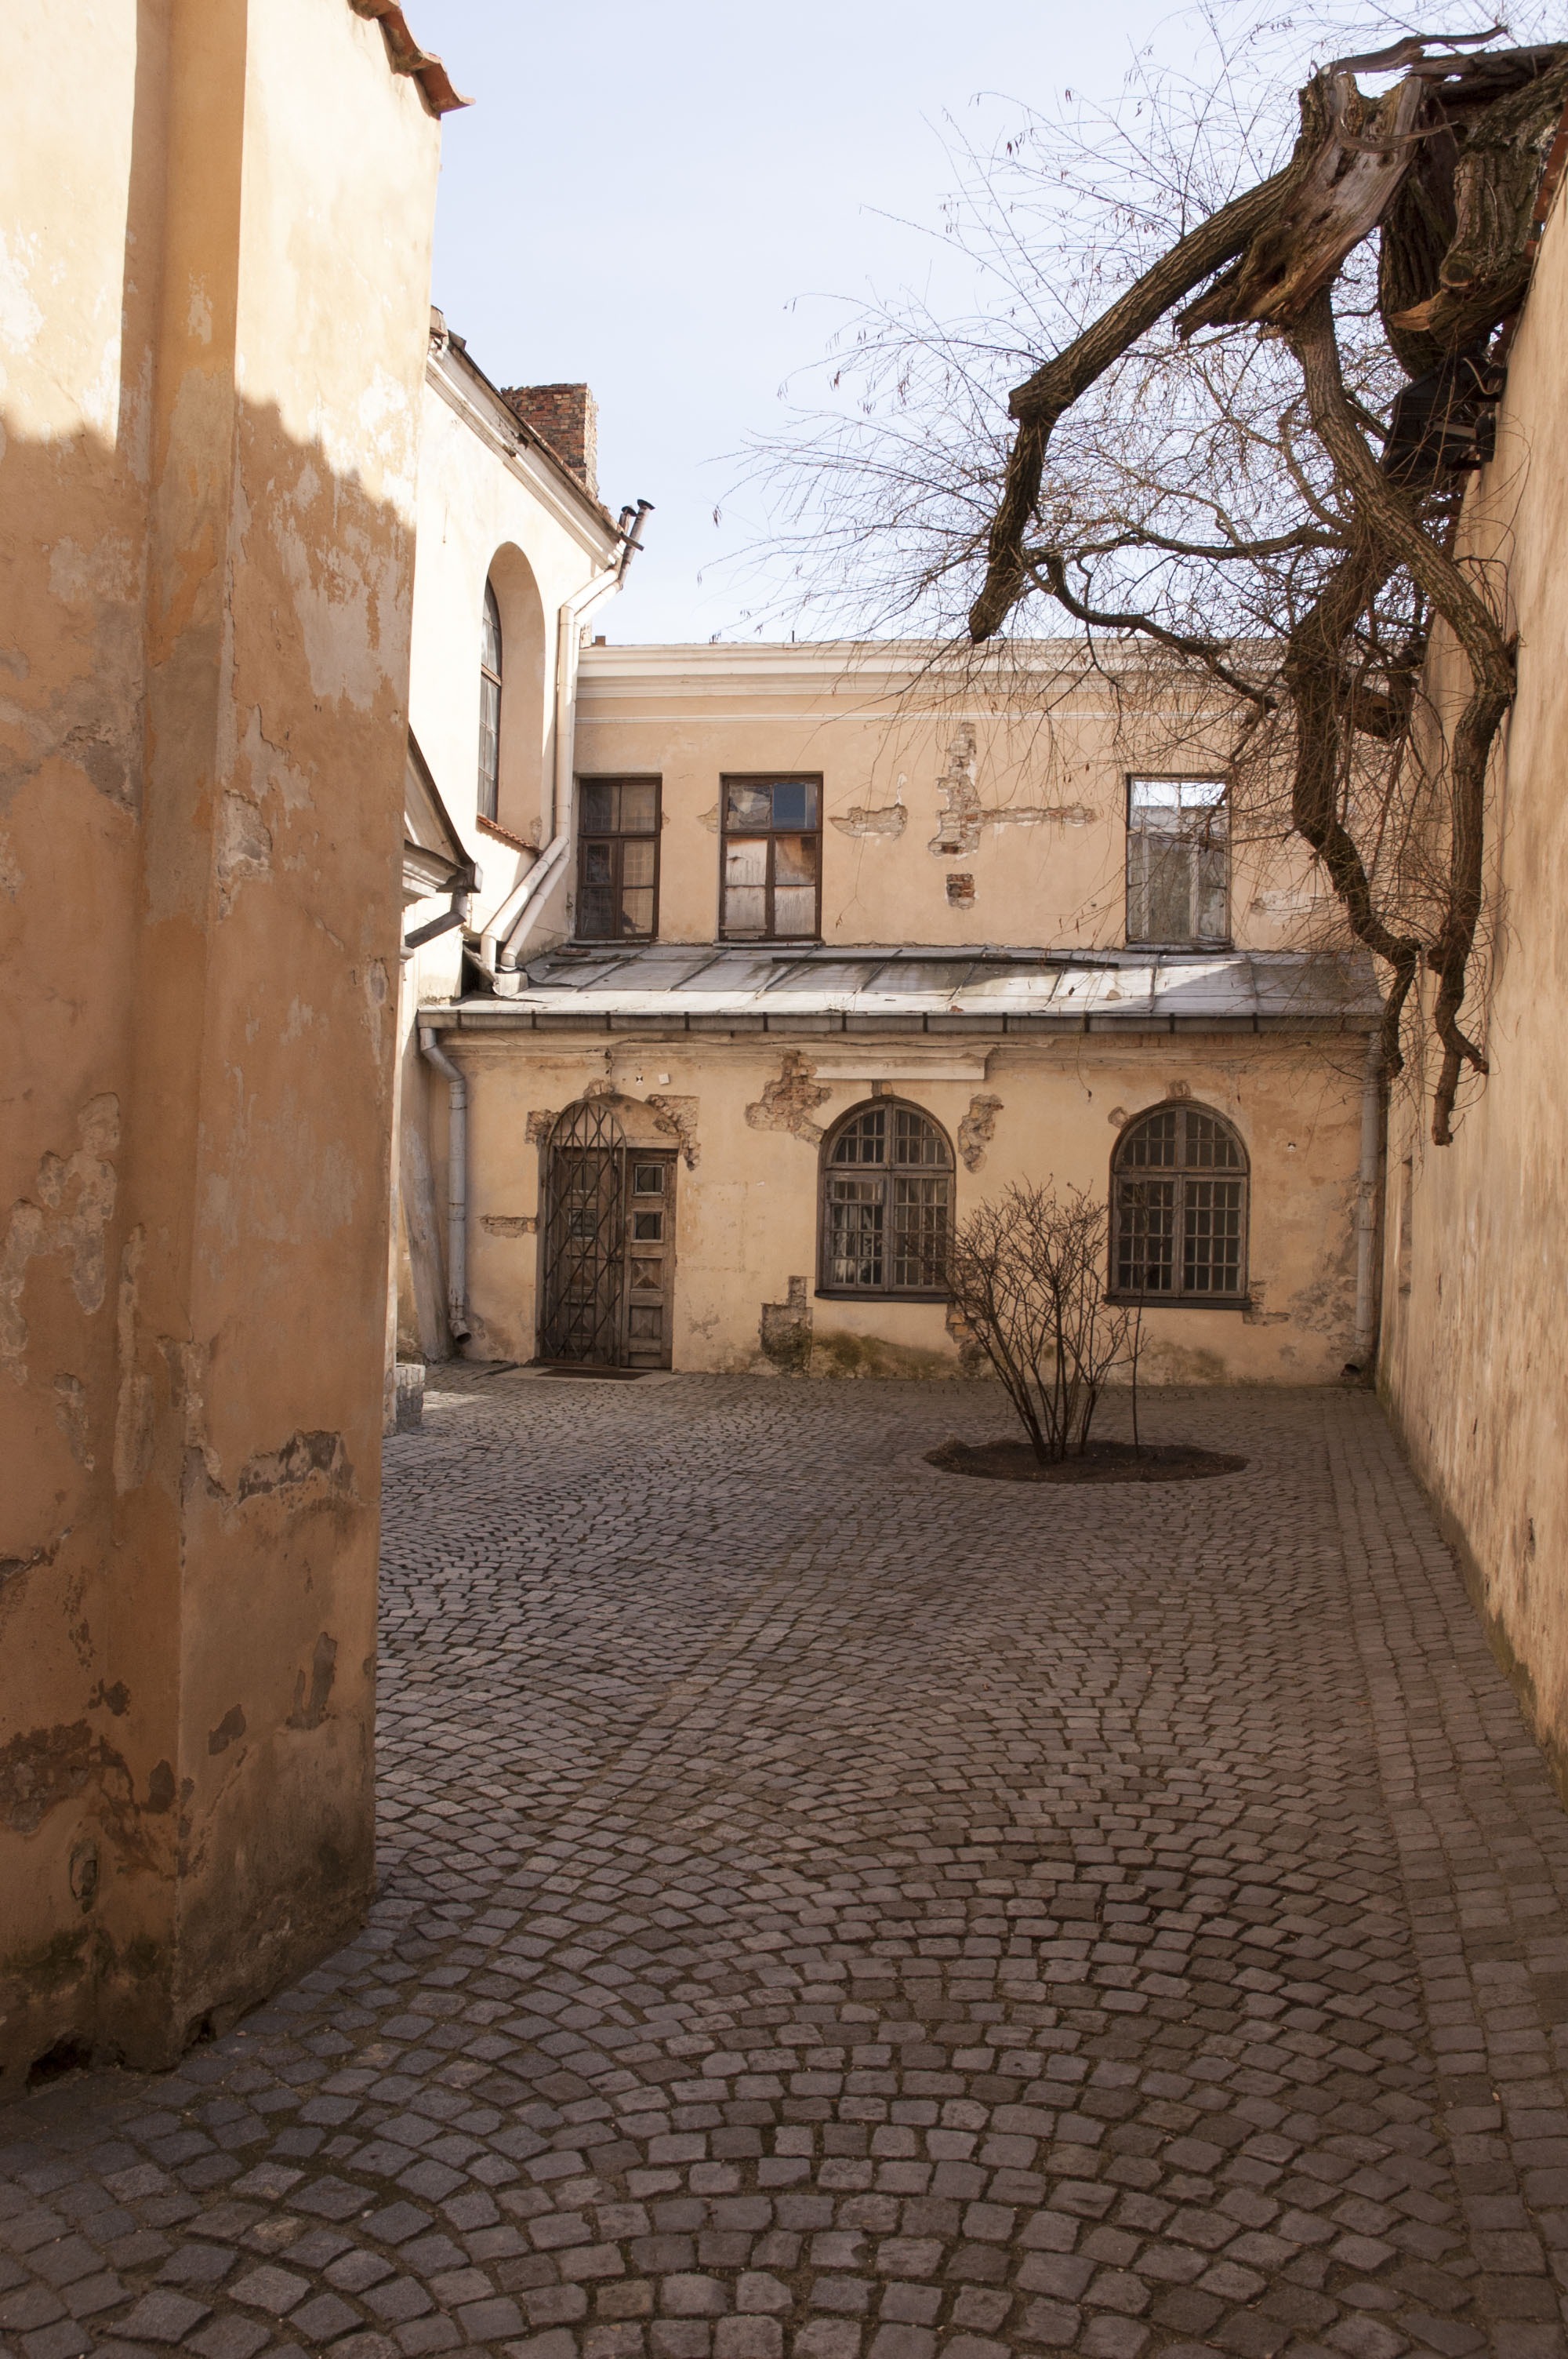
architecture, road, street, house, town, alley, home, wall, village, facade, property, courtyard, estate, old houses, neighbourhood, the old town, ancient history